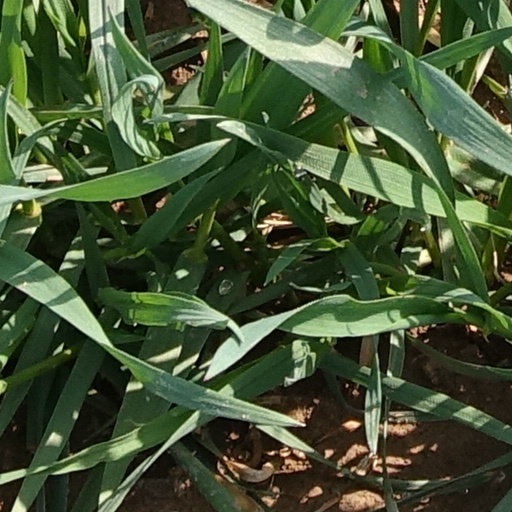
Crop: wheat